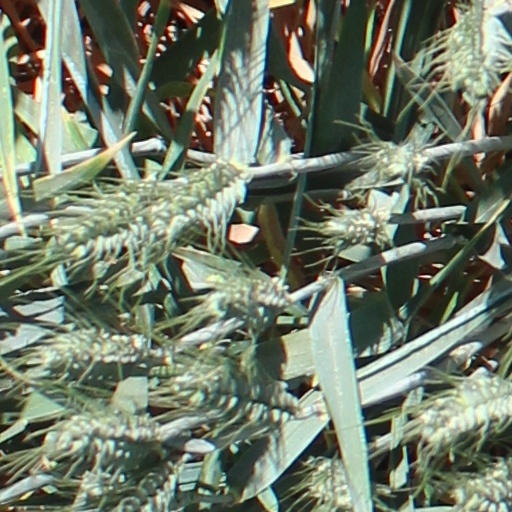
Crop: wheat